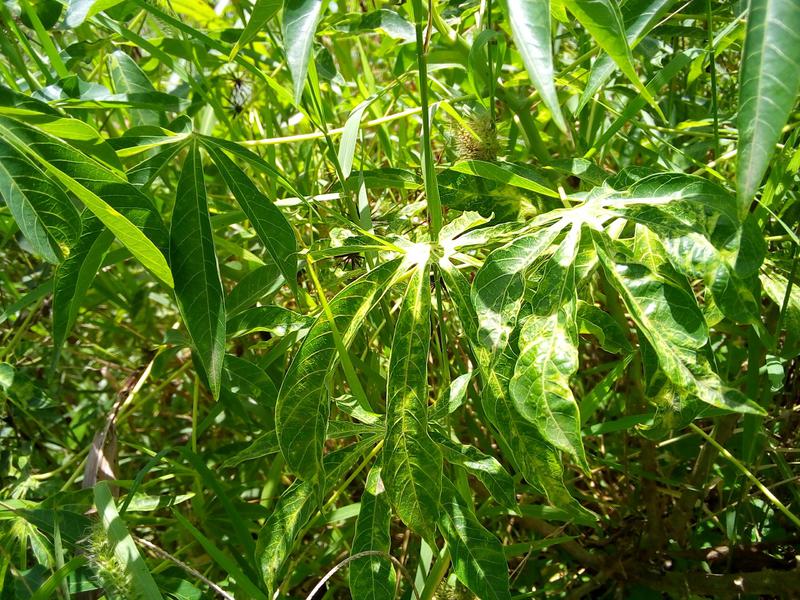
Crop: cassava
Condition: mosaic_disease